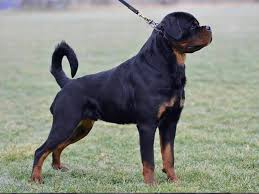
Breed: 224-n000060-Rottweiler